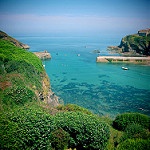
Label: sea